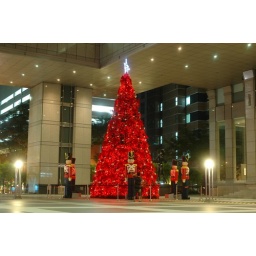
Bright red Christmas tree in Singapore's financial district.